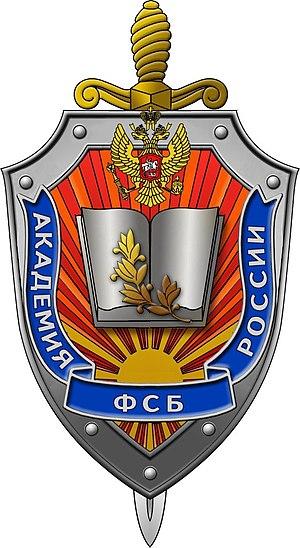
L'Académie du service fédéral de sécurité de Russie est un établissement d'enseignement supérieur spécialisé dans la formation d'officiers supérieurs du renseignement du service fédéral de sécurité de la Fédération de Russie et d'autres services de renseignement. L'académie a été instituée le 24 août 1992 par un décret du président de Russie sur la base de l'ancienne école supérieure du comité pour la sécurité de l'État. Elle comprend l'institut de cryptographie, des télécommunications et d'informatique ; l'institut d'entraînement opérationnel et d'autres écoles. L'école est située à Moscou, Mitchourinski Prospekt.